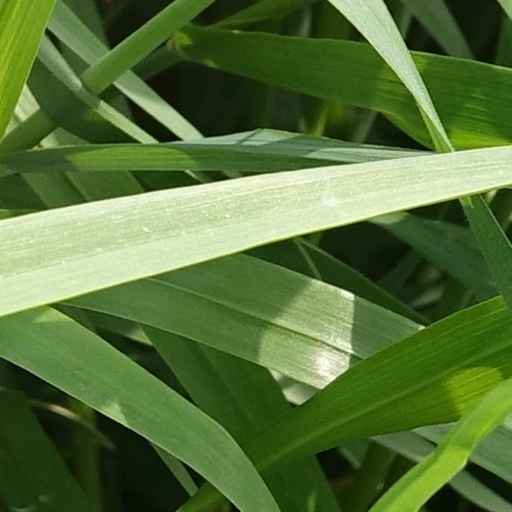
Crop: wheat